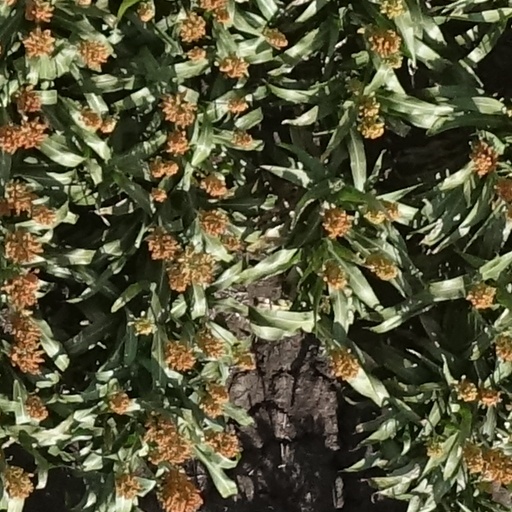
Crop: sorghum